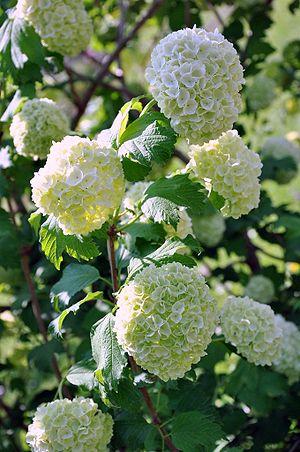
Viorne obier Boule de neige
La viorne obier est un arbuste à feuilles caduques et palmées, appartenant à la famille des Adoxacées.